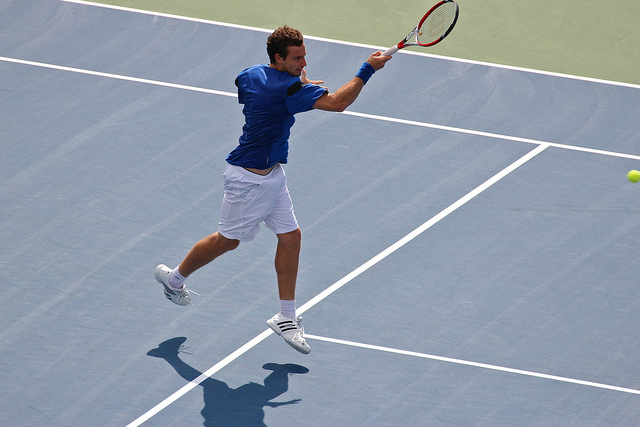
vận động viên tennis đang vung vợt tennis đánh trả bóng